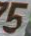
Number: 5